Erskine Hazard

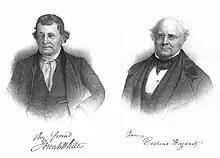
A 19th century illustration of Hazard and Josiah White, his partner

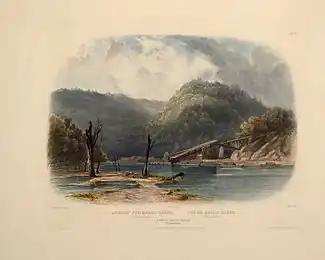
Hazard assessed what was necessary to make the Lehigh River navigable, at least temporarily enough to float coal barges past obstacles and the constant grade road bed, which descended about in from Summit Hill to the coal chute designed by White to load barges in present-day Jim Thorpe

Erskine Hazard (1790-1865) and his partner Josiah White were industrialists who developed infrastructure projects in Pennsylvania and throughout the Northeastern United States, which proved influential in ushering in the Industrial Revolution in the United States, which served as a foundation for the rise of the United States as the world's foremost economic power.